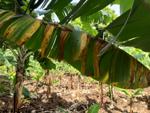
Label: segatoka